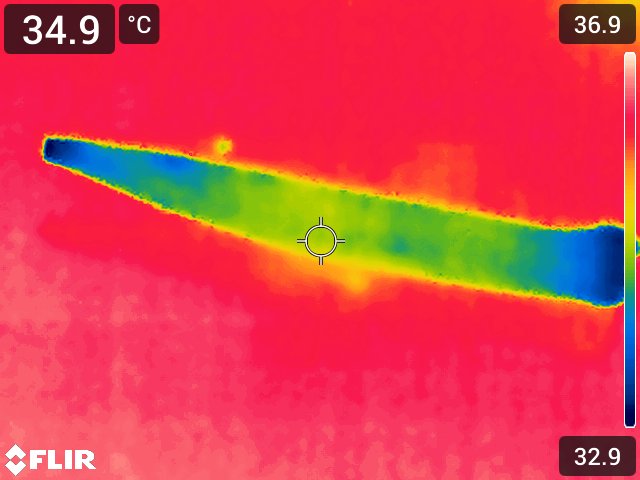
Maturity: over_matured